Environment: lab
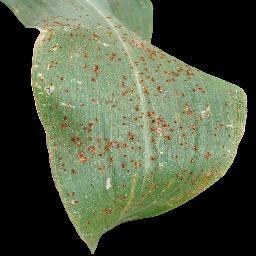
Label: common_rust